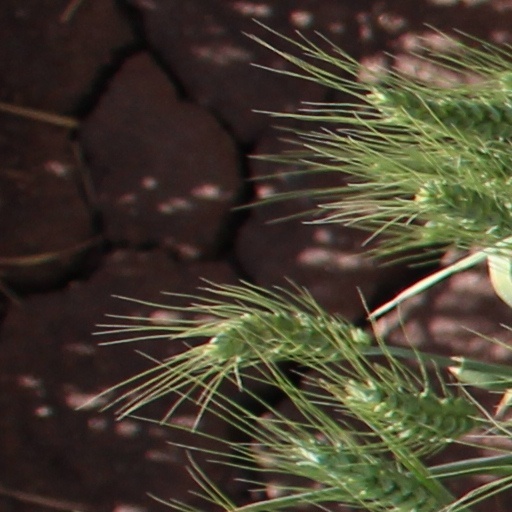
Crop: wheat